History of Kuala Lumpur

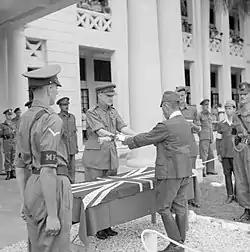

Kuala Lumpur became embroiled in the Selangor Civil War, which was a fight between Selangor princes for political power and the revenue of tin mines. Chong Chong sided with Raja Mahdi, while Kapitan Yap aligned himself with Tengku Kudin. Yap repelled a couple of attacks on Kuala Lumpur by Raja Mahdi and Chong Chong's forces. In 1872, Raja Asal and Sutan Puasa who were leaders of Mandailing settlers in Selangor switched side to Raja Mahdi, and besieged Tengku Kudin's stronghold at Bukit Nanas. Tengku Kudin's men including European mercenaries attempted to escape, but were caught in Petaling and were killed. Kuala Lumpur was taken and burnt to the ground. Yap managed to escape to Klang where he reassembled a fighting force. Yap and Tengku Kudin then regained Kuala Lumpur with the help of Pahang Malays in 1873. Despite the town's destruction during the Civil War, Yap rebuilt Kuala Lumpur and repopulated the town. Yap also kept the town going through a difficult period when the price of tin slumped mid 1870s, and although he suffered severe losses, a recovery of the price of tin in 1879 would secure the future of Kuala Lumpur.